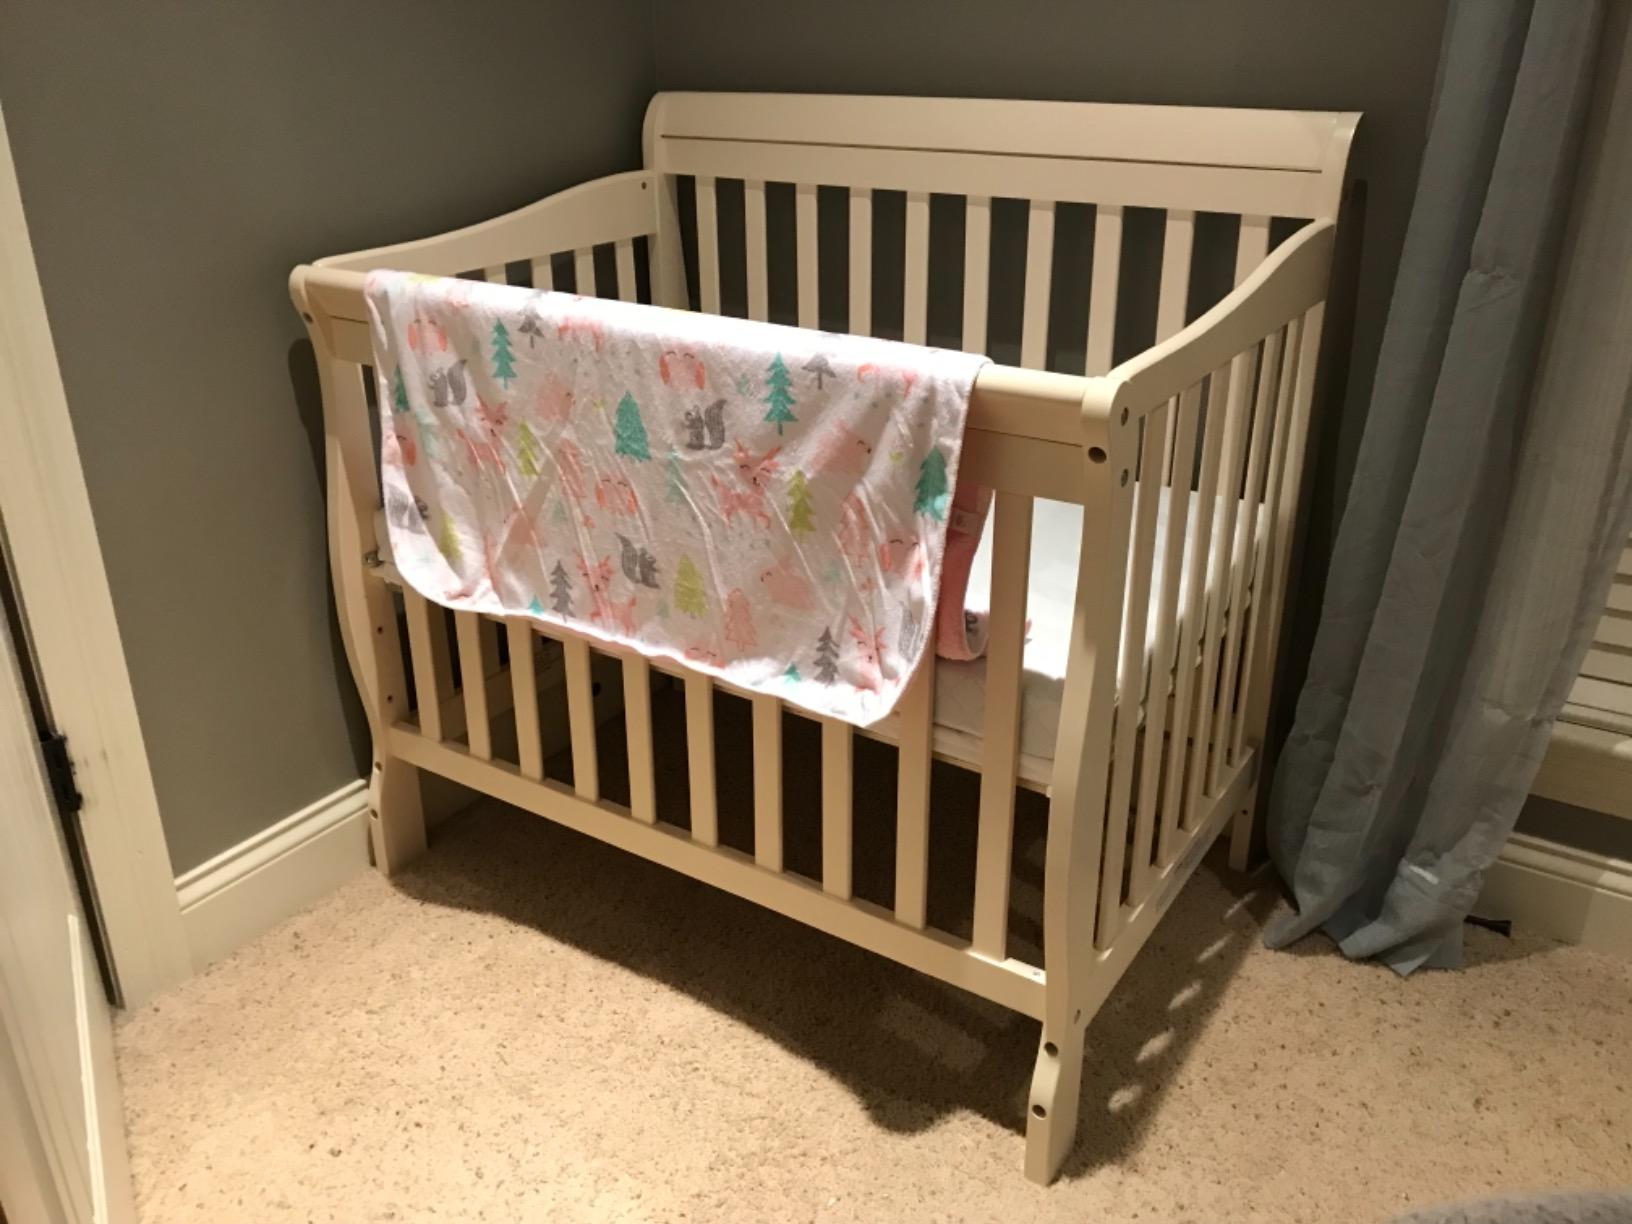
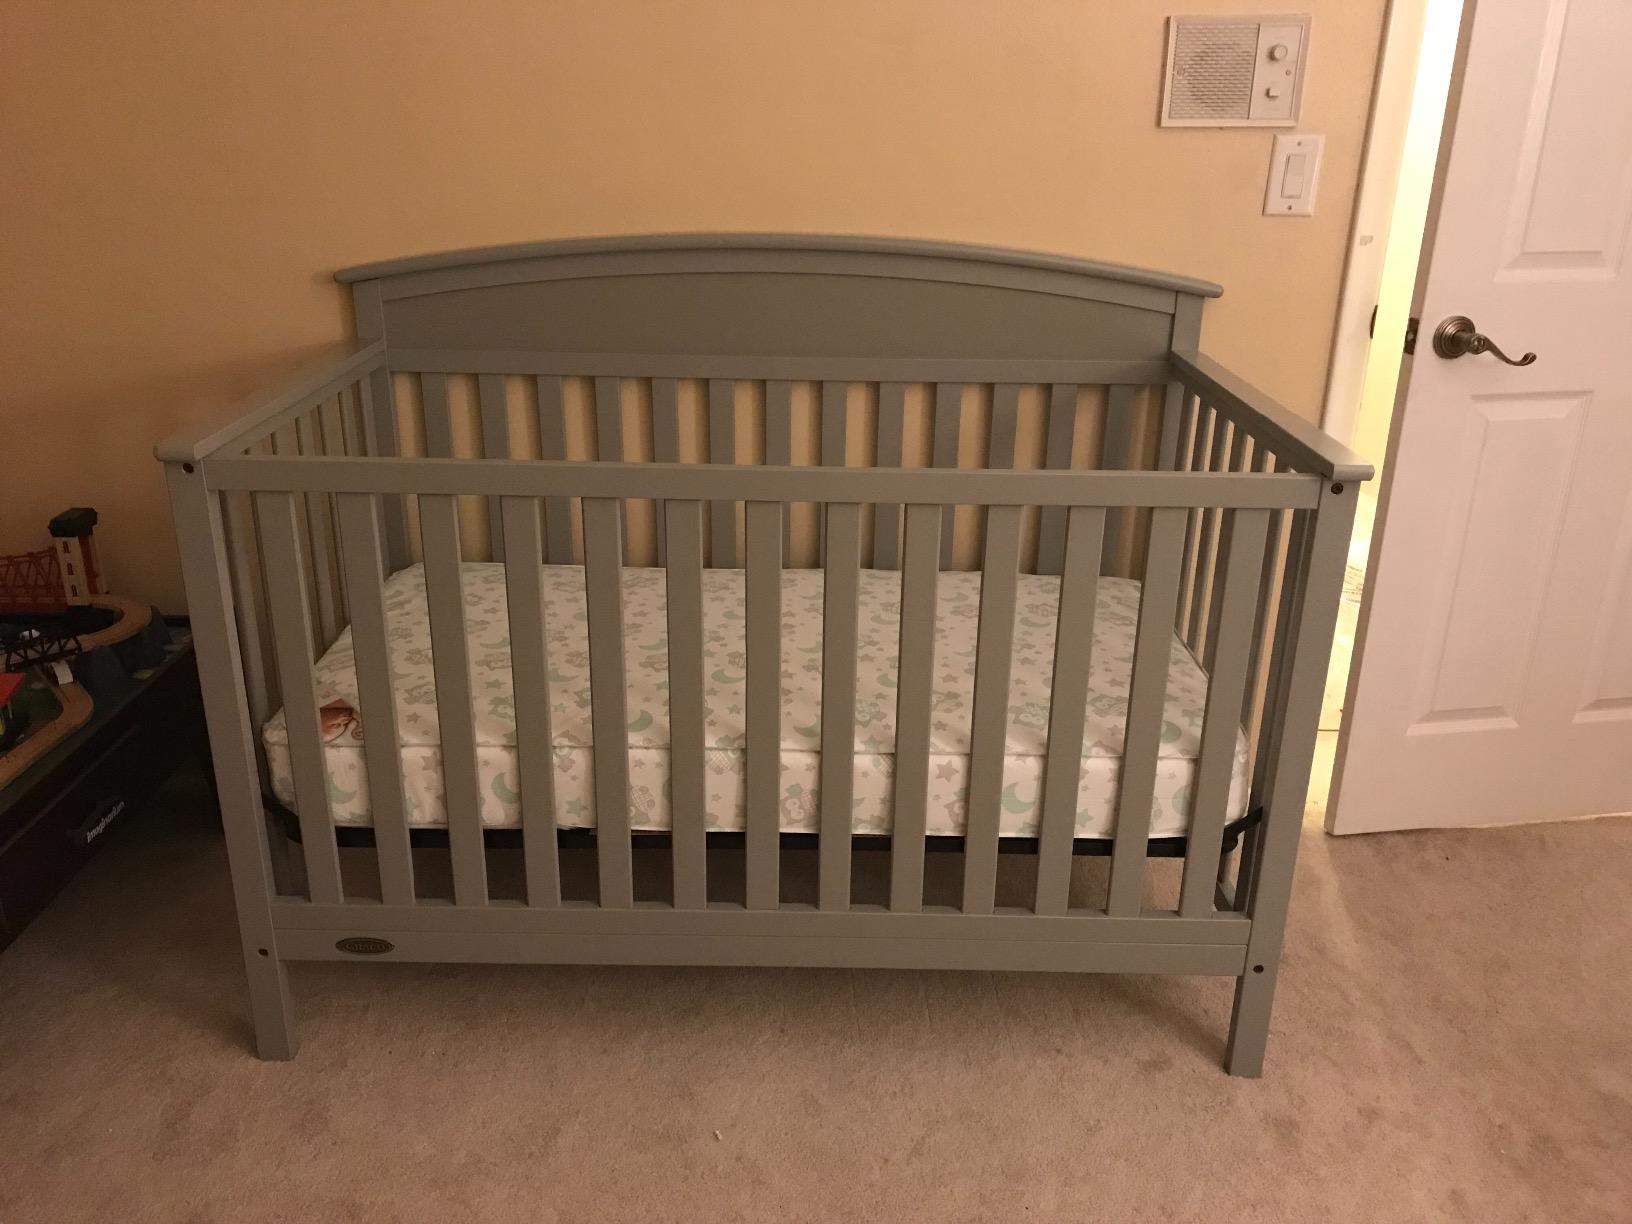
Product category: products_crib
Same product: no